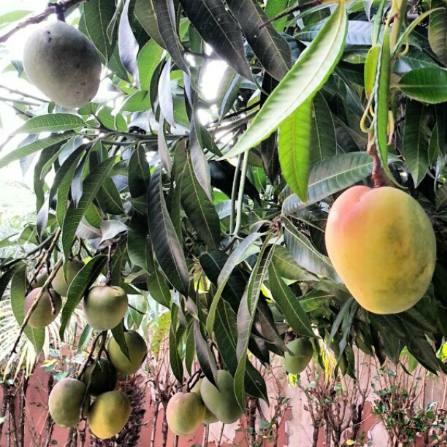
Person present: No